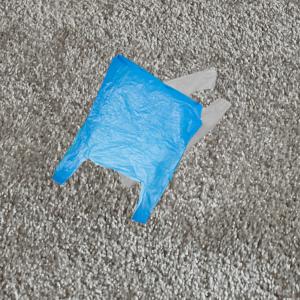
Label: plasticbags